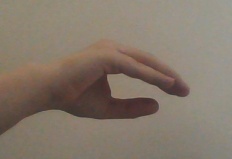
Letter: jeem